Operational maintenance

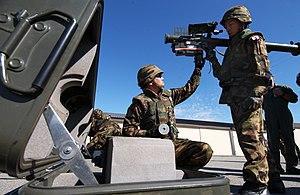
JASDF soldiers conduct operational maintenance on a Type 91 MANPAD by making a change to its battery pack during Red Flag - Alaska.

Operational maintenance is the care and minor maintenance of equipment using procedures that do not require detailed technical knowledge of the equipment’s or system’s function and design. This category of operational maintenance normally consists of inspecting, cleaning, servicing, preserving, lubricating, and adjusting, as required. Such maintenance may also include minor parts replacement that does not require the person performing the work to have highly technical skills or to perform internal alignment.